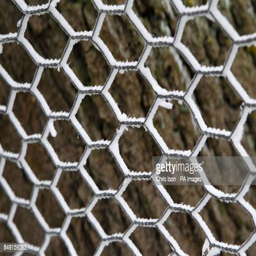
person clings to a fence where temperatures failed to rise above degrees celsius before lunch